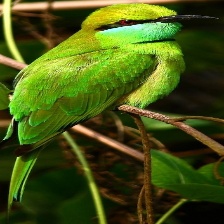
Species: ASIAN GREEN BEE EATER
Scientific name: MEROPS ORIENTALIS
ImageNet parent category: bee_eater